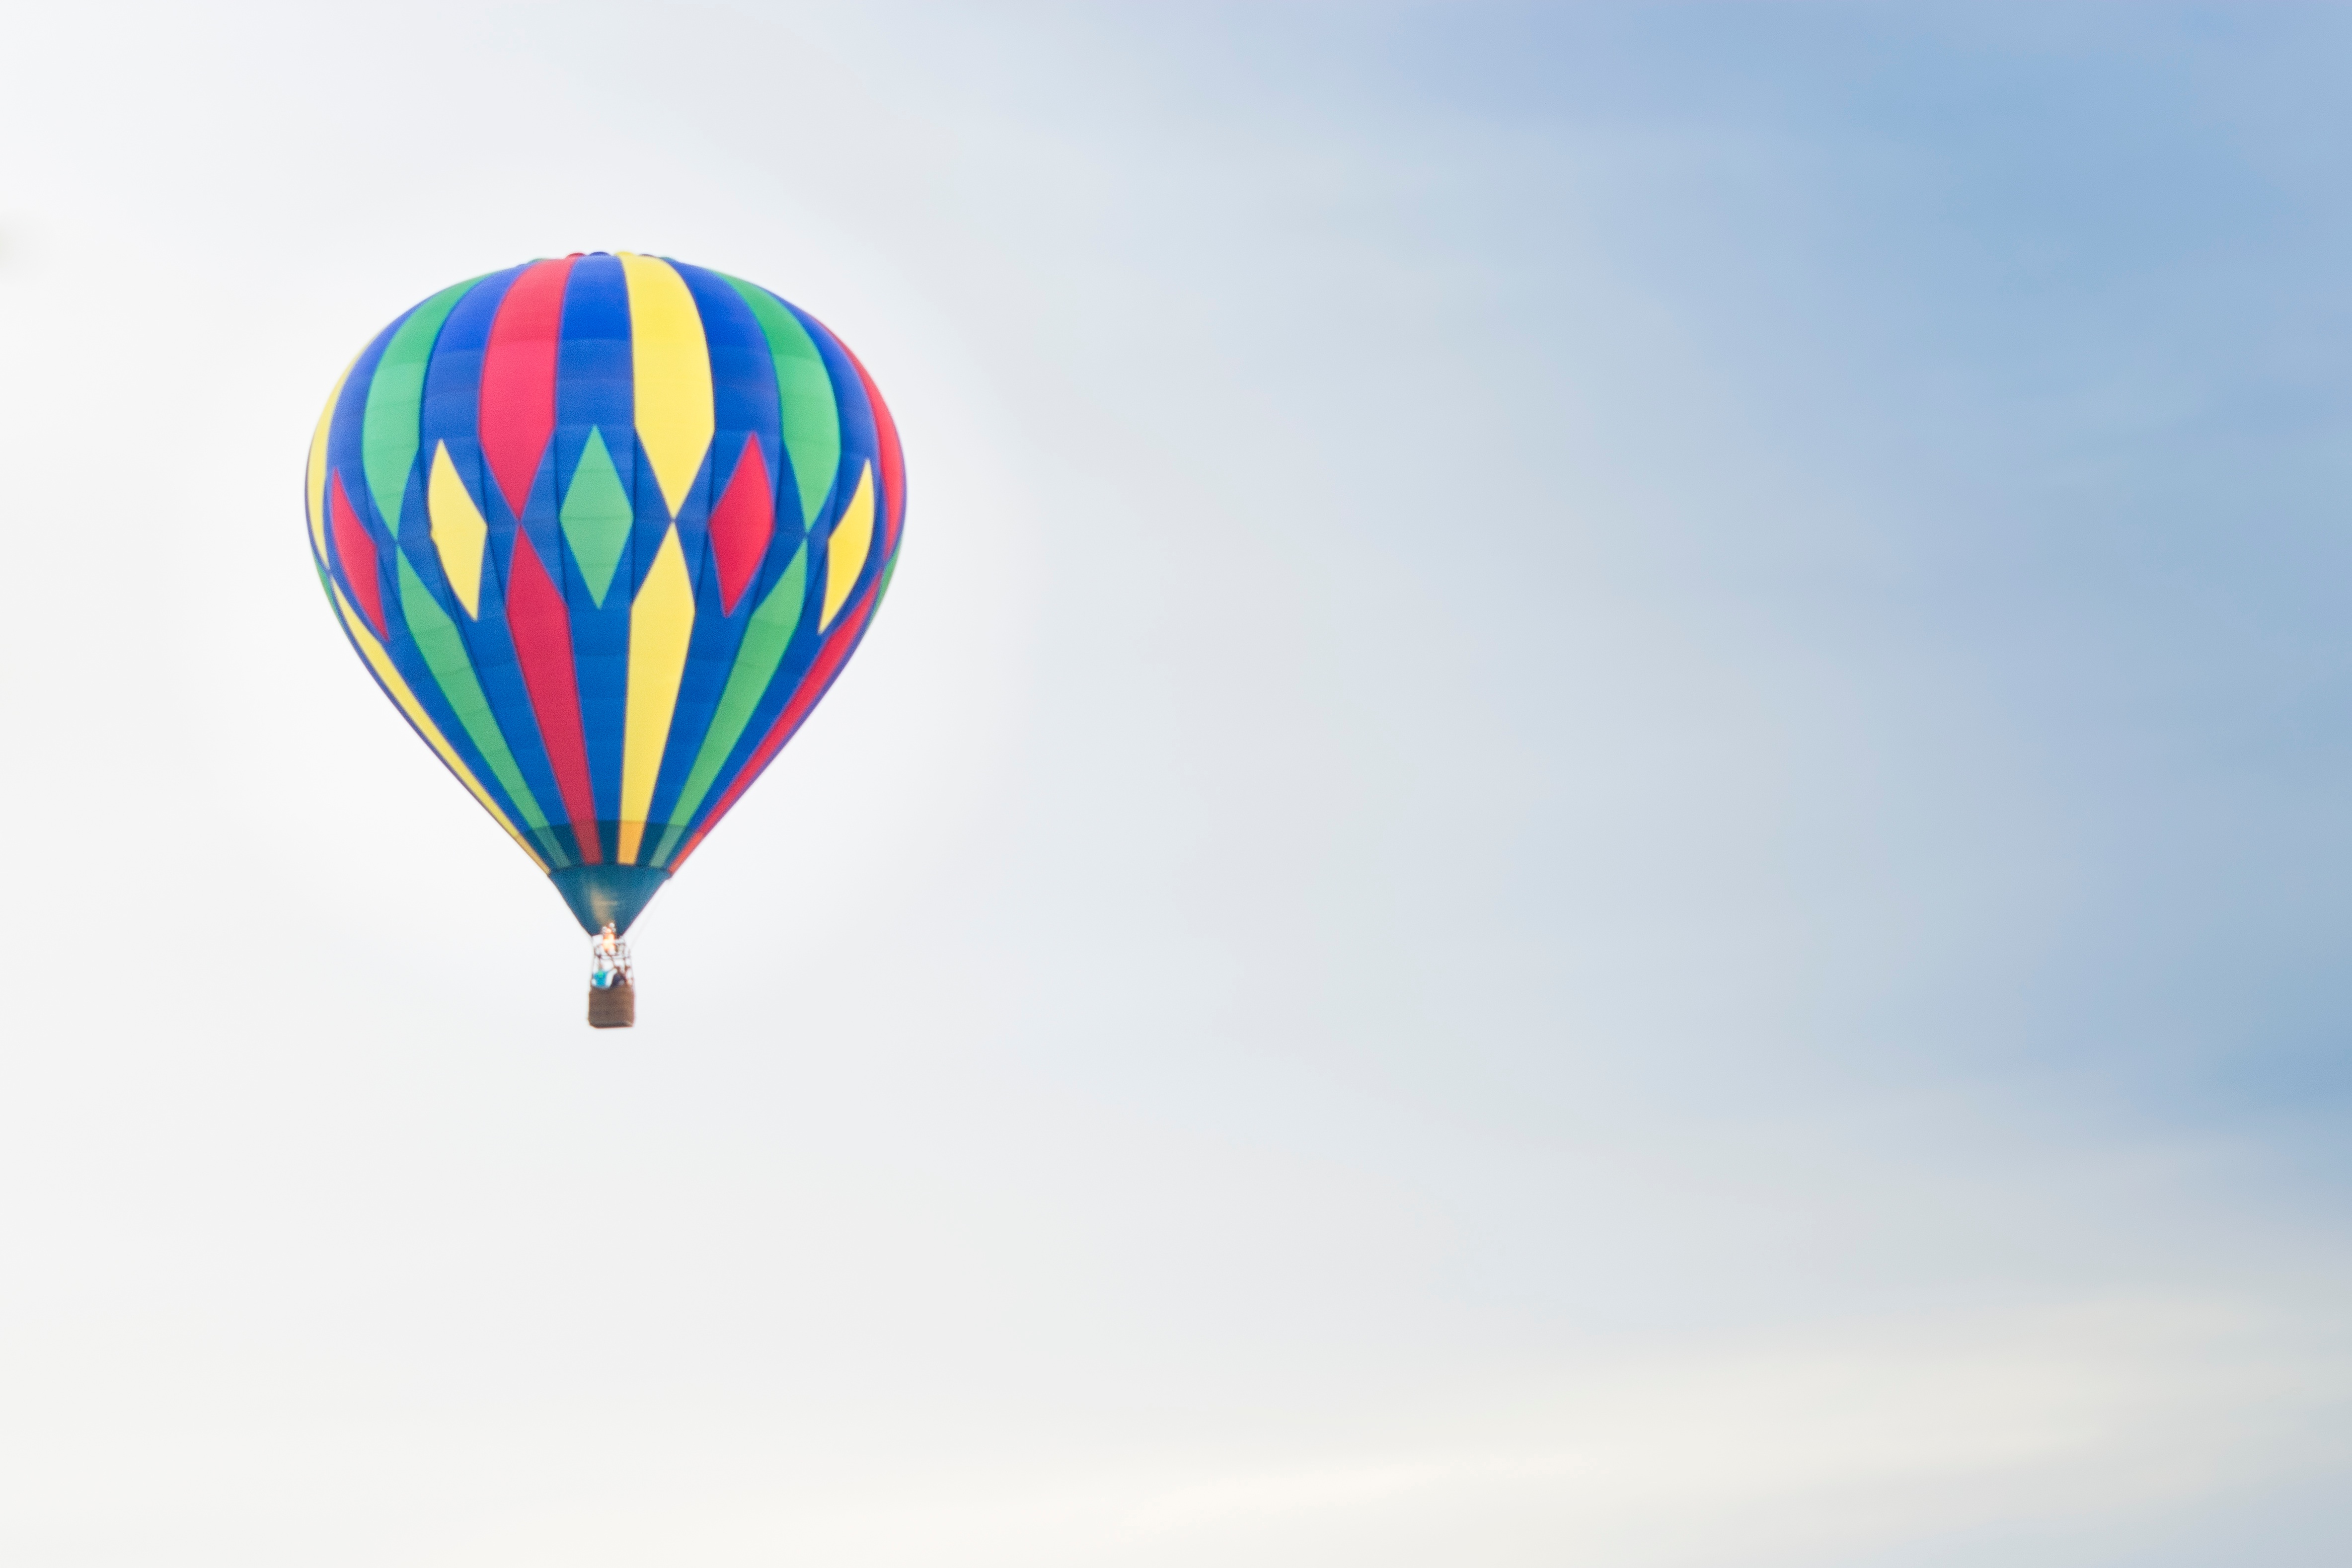
wing, sky, balloon, hot air balloon, aircraft, vehicle, flight, toy, hot air ballooning, atmosphere of earth